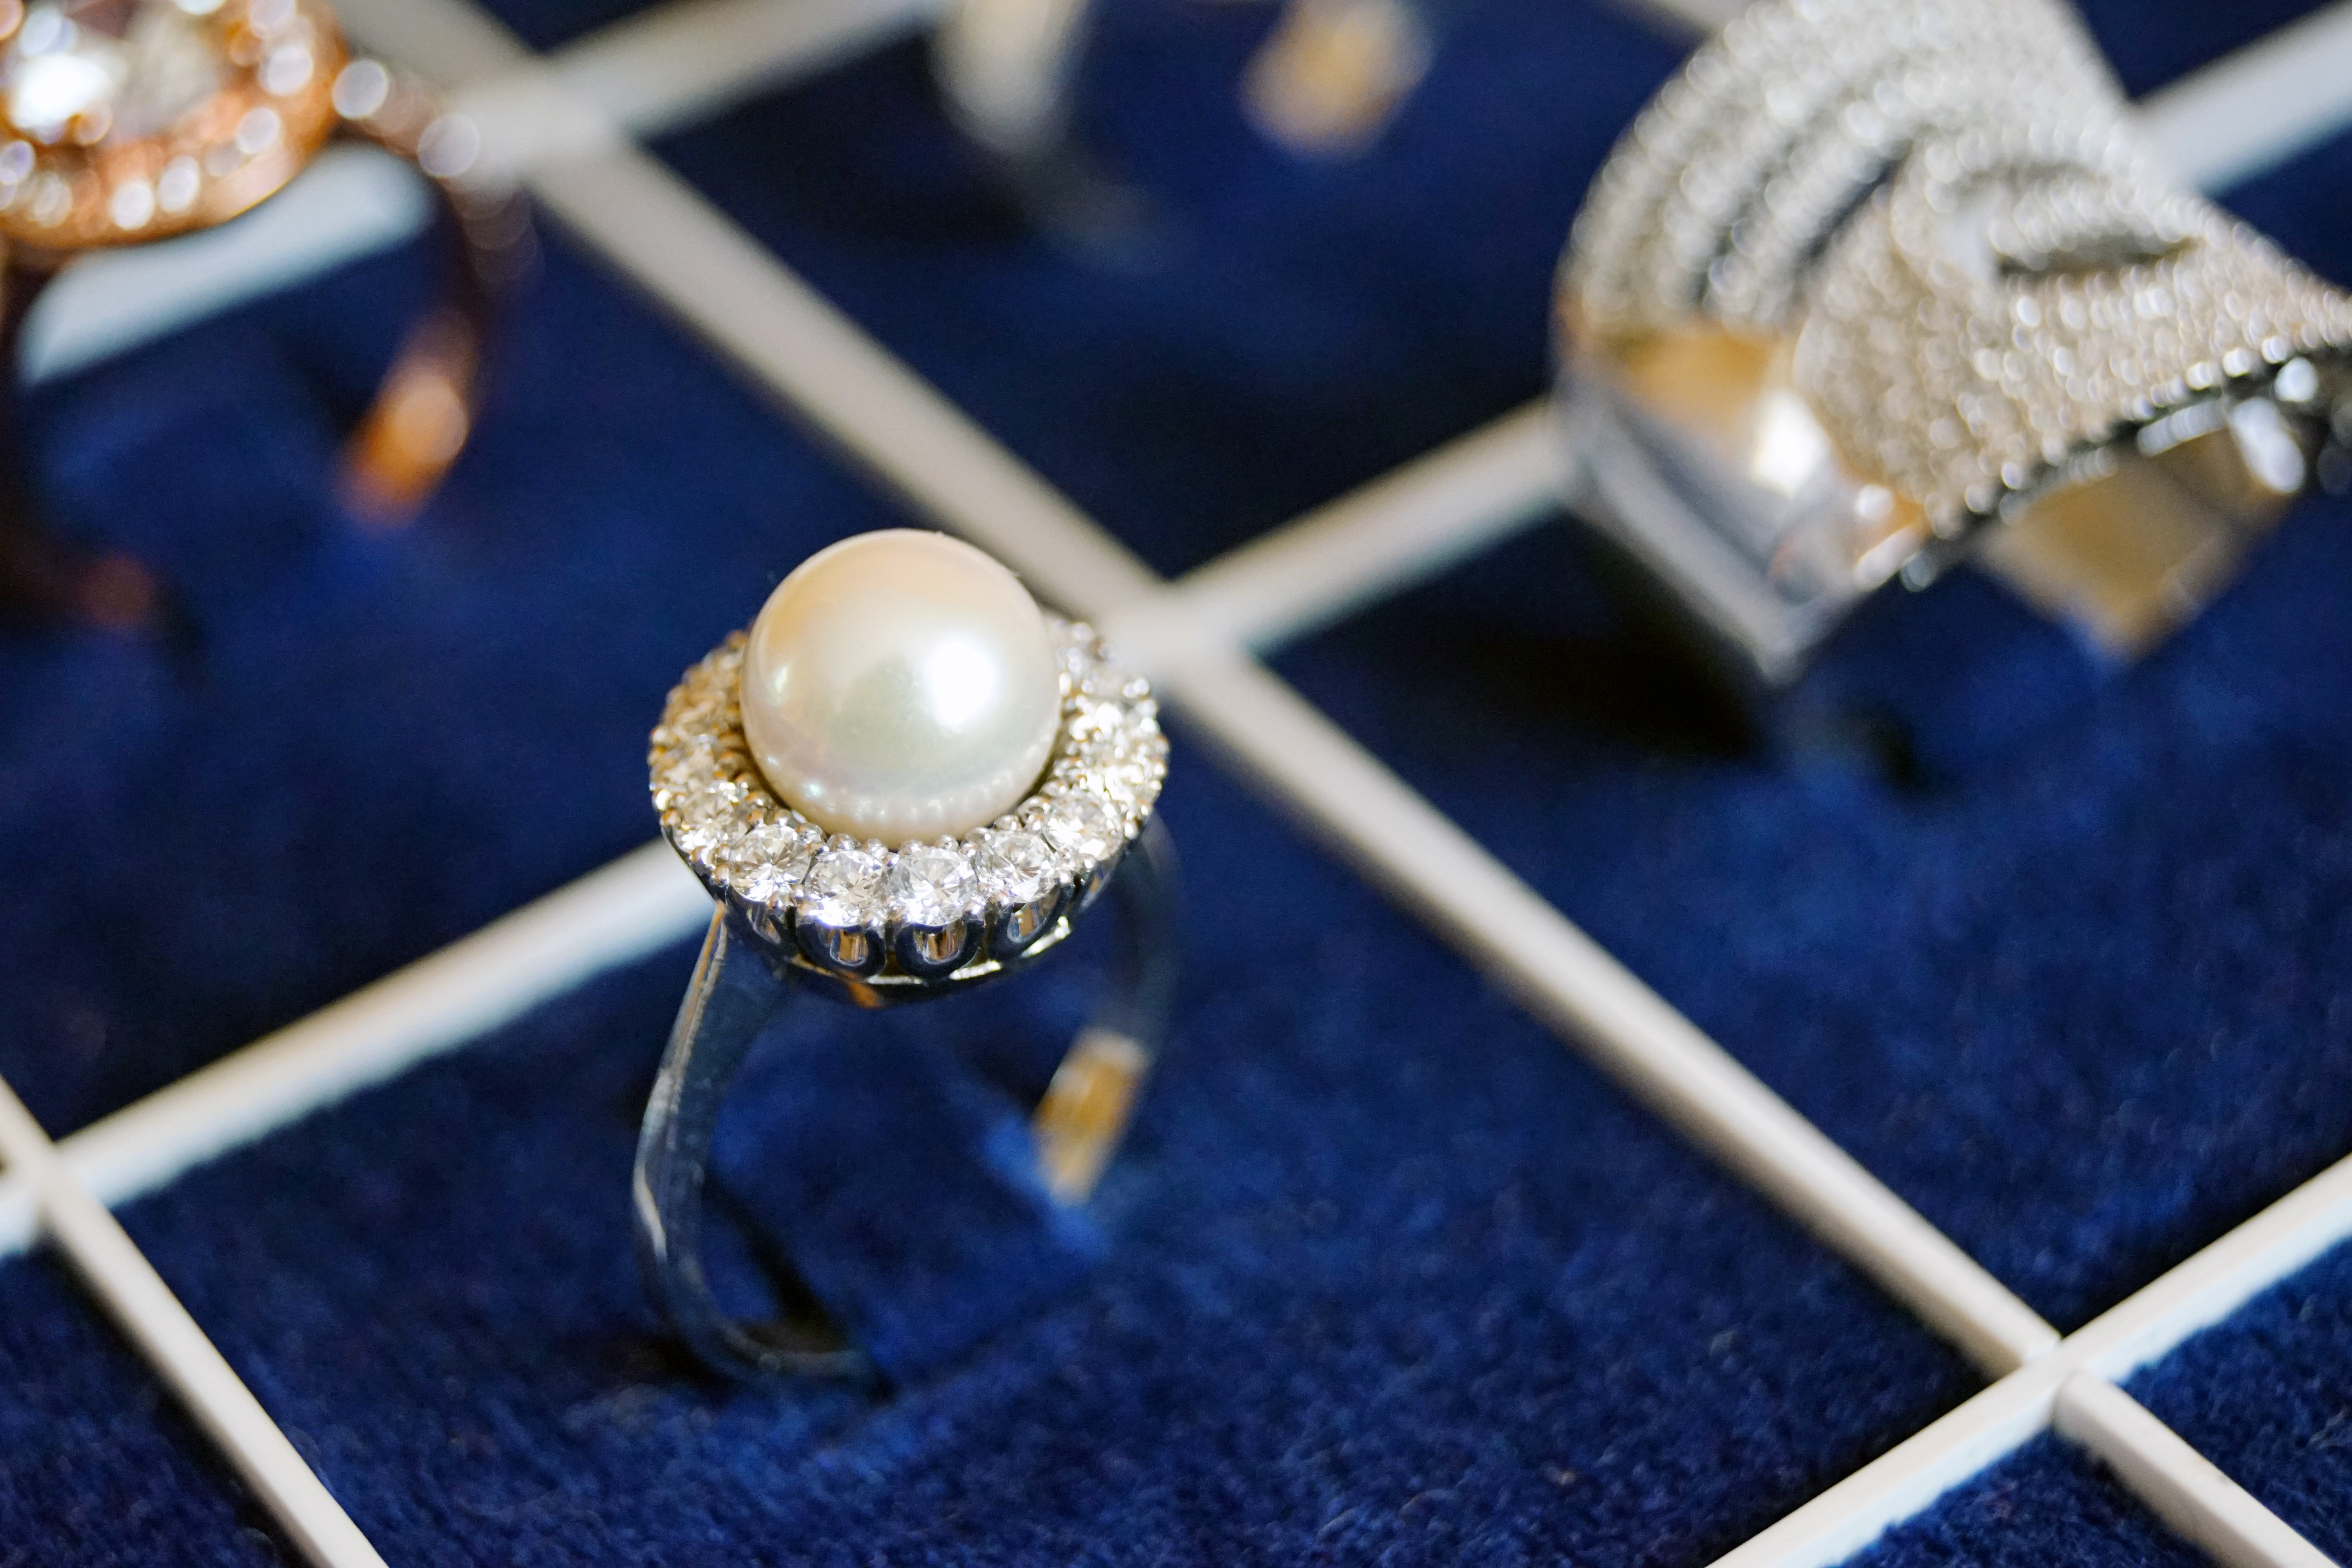
blue, pearl, fashion accessory, jewellery, cobalt blue, gemstone, electric blue, metal